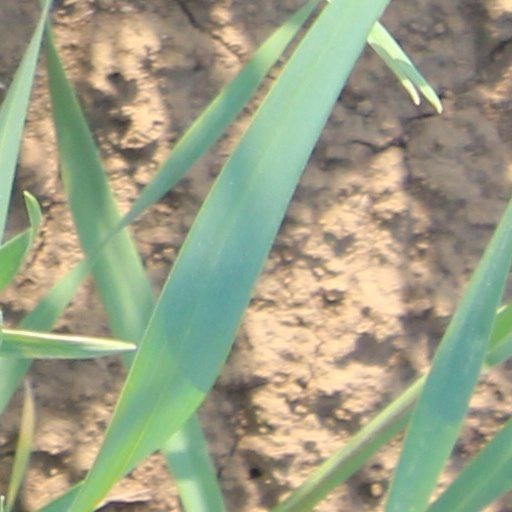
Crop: wheat